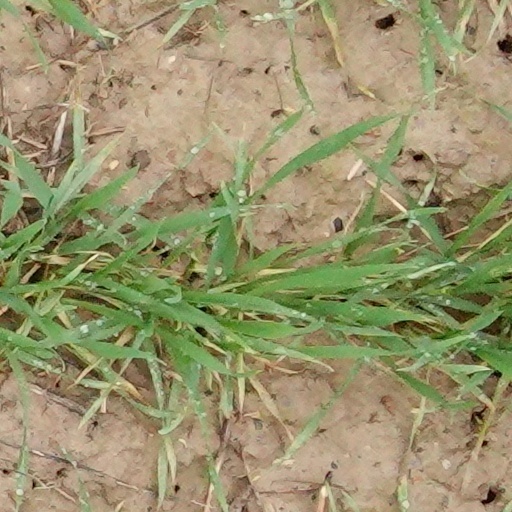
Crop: wheat